Ostler's Plantation

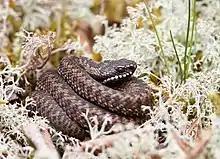
Adder (European Viper)

The woodland has become home to the invasive Piri Piri Burr "(Acaena novae-zelandiae)" brought over by airmen from New Zealand during the "Second World War". Efforts are underway to control and remove the plant.